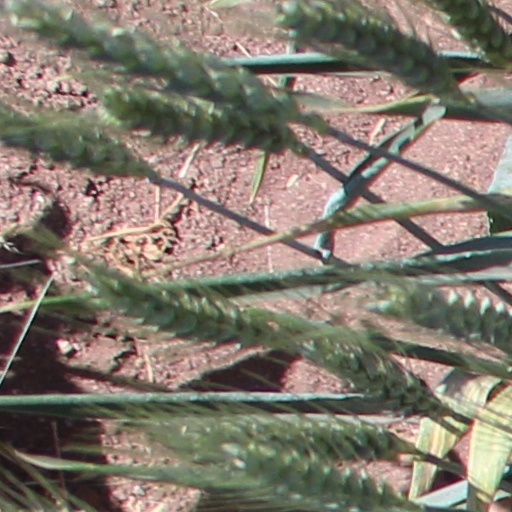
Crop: wheat